Richmond (Yorks) (UK Parliament constituency)

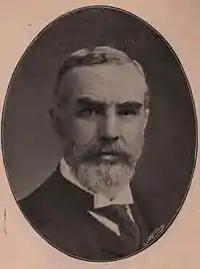
Hutton

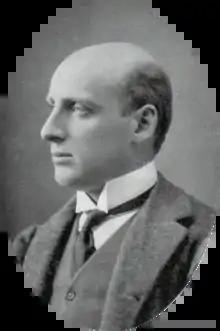
Howard

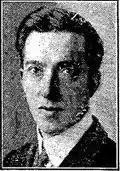
Acland

Another General Election was required to take place before the end of 1915. The political parties had been making preparations for an election to take place and by July 1914, the following candidates had been selected;